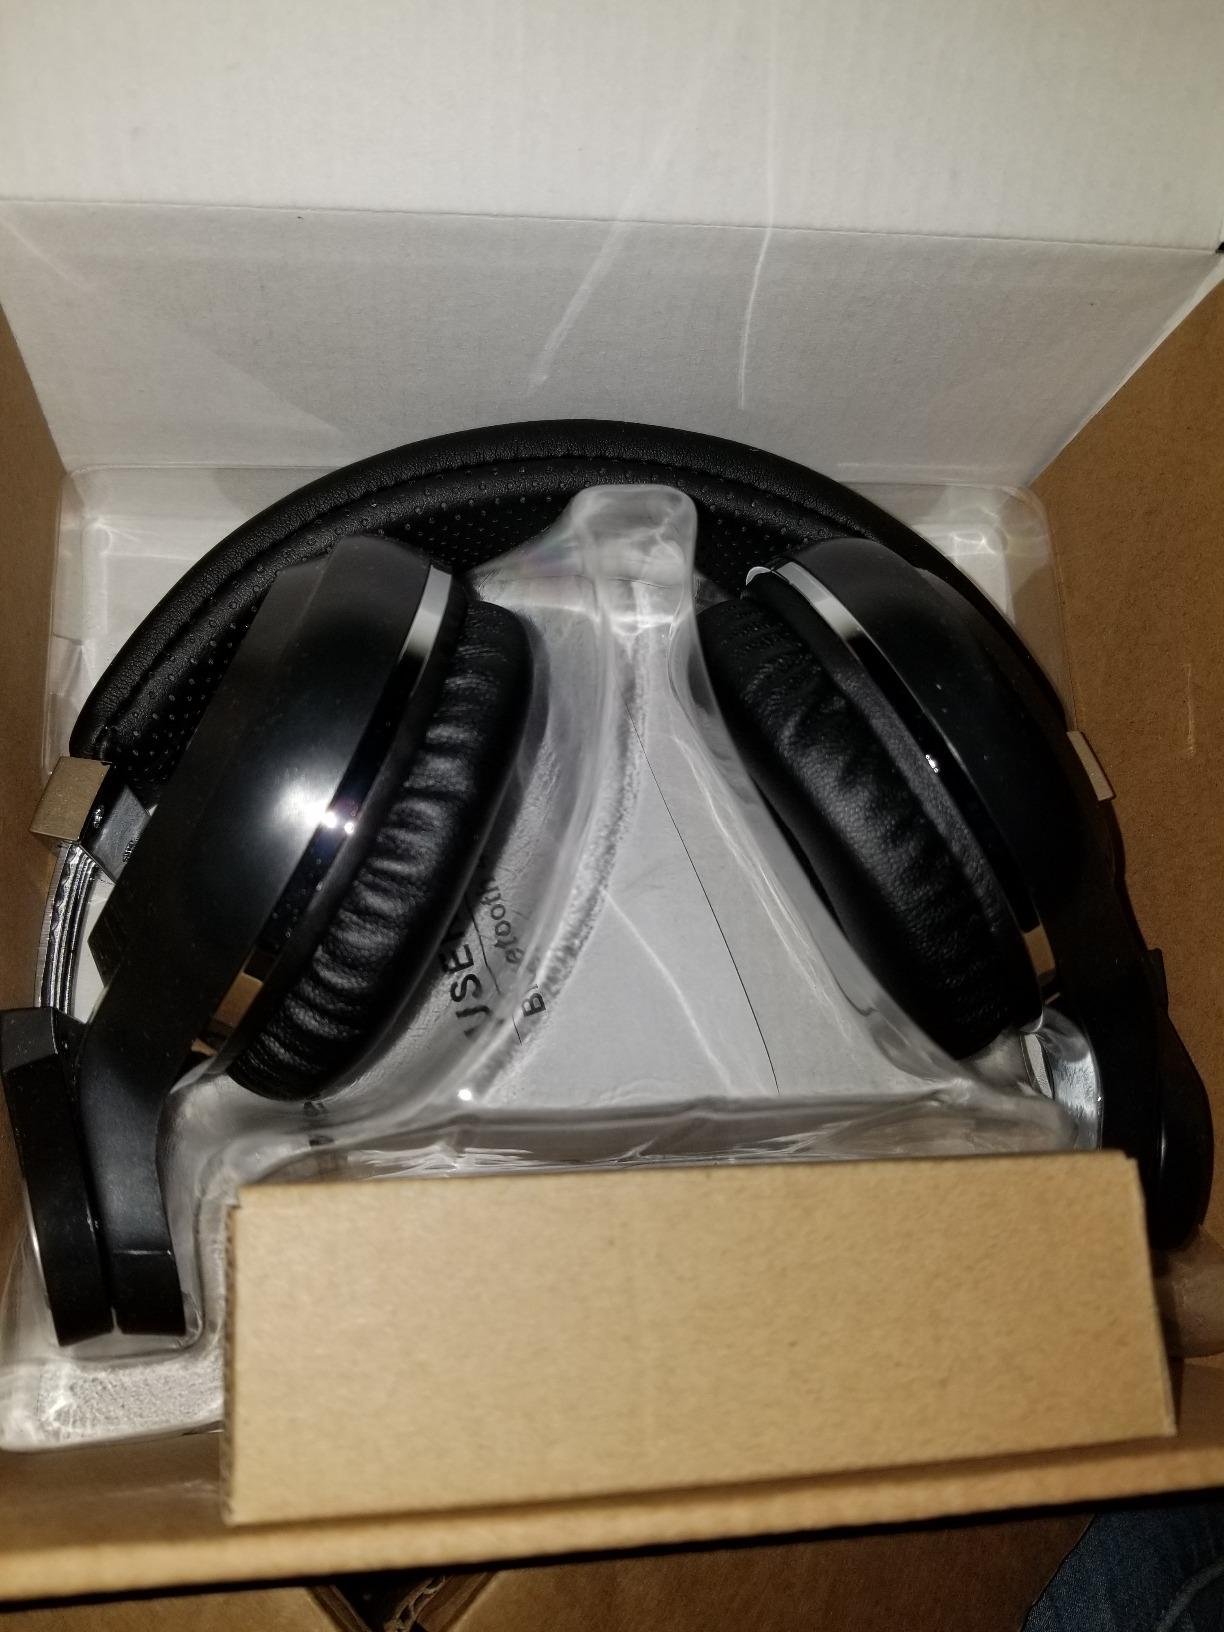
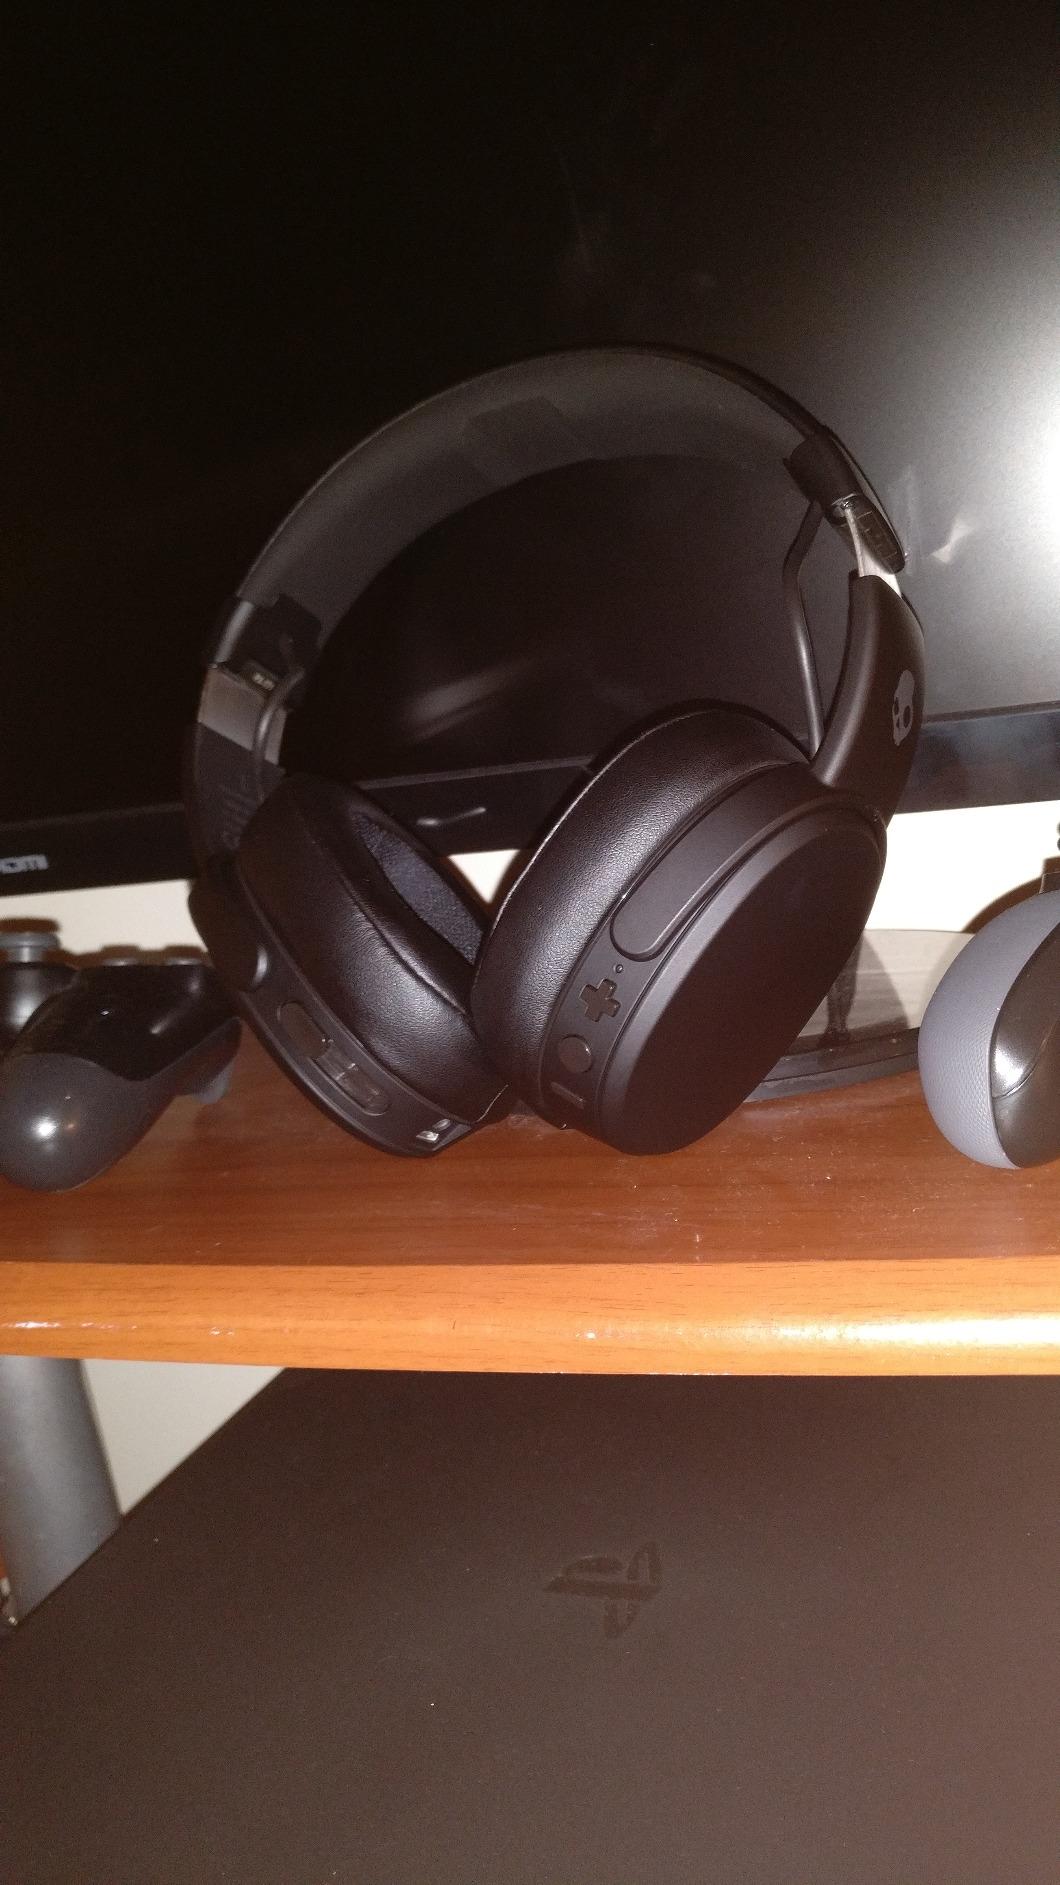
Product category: headphones
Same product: no